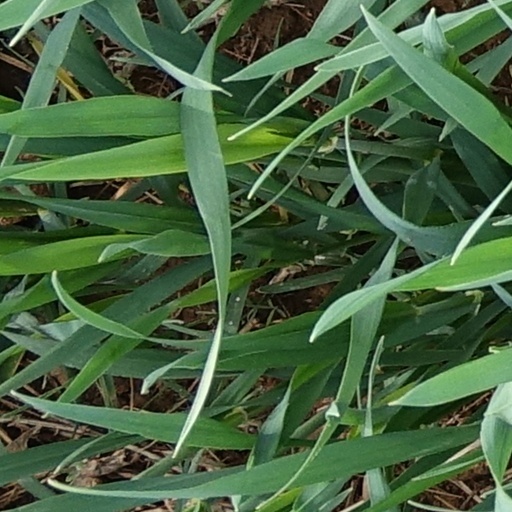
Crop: wheat